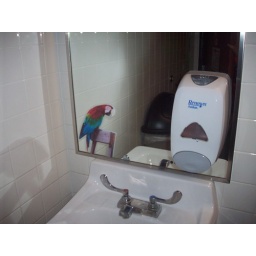
Pirate Bathroom: parrot in the mirror